Bowden railway station

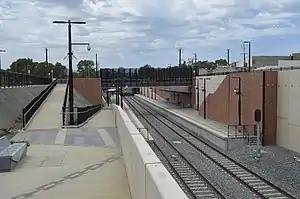
Newly built Bowden station platforms in December 2018, looking south-east towards Adelaide's city centre

Bowden railway station is located on the Adelaide suburban railway line leading to the Grange, Outer Harbor and Port Dock lines, commonly known as the Port line. Situated in the inner Adelaide suburb of Bowden, it is from Adelaide station. Originally opened in 1856, it was extensively rebuilt as part of a flying junction in 2017 and reopened in 2018.